Linz Castle

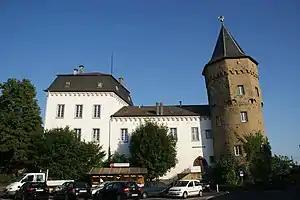
Castle of Linz am Rhein

The Castle of Linz is a castle in Linz am Rhein, Germany, built between 1364 and 1368 by Heinrich von Virneburg, who was the archbishop of Cologne at the time. The main function of the castle was to collect river tolls. During the Neuss War in 1475, the castle was besieged and badly damaged. From 1811 to 1851, it served as a prison. The castle lost its importance when the town of Linz am Rhein was sold to Prussia in 1820. In 1942–1945, during the Second World War, the castle was once again used as a prison. The structure today is now privately owned and used as a public venue.